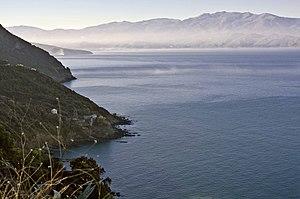
Le Monte Astu surveillant le golfe de Saint-Florent, vu depuis les hauteurs du couvent de Nonza (Cap Corse).
Le Monte Astu est un sommet montagneux situé en Corse. Avec ses 1 535 mètres d'altitude, il est le plus haut sommet de la serra di Tenda, dans le massif du Monte Astu, un petit chaînon montagneux séparant les territoires du Canale et du Tenda.